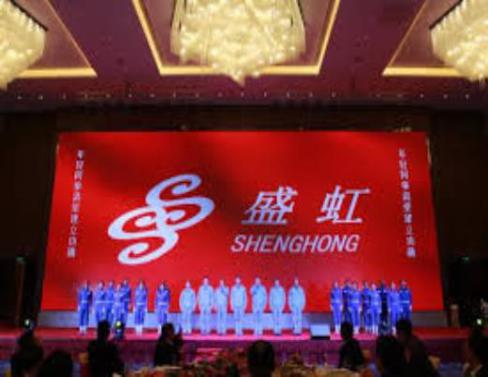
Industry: Others